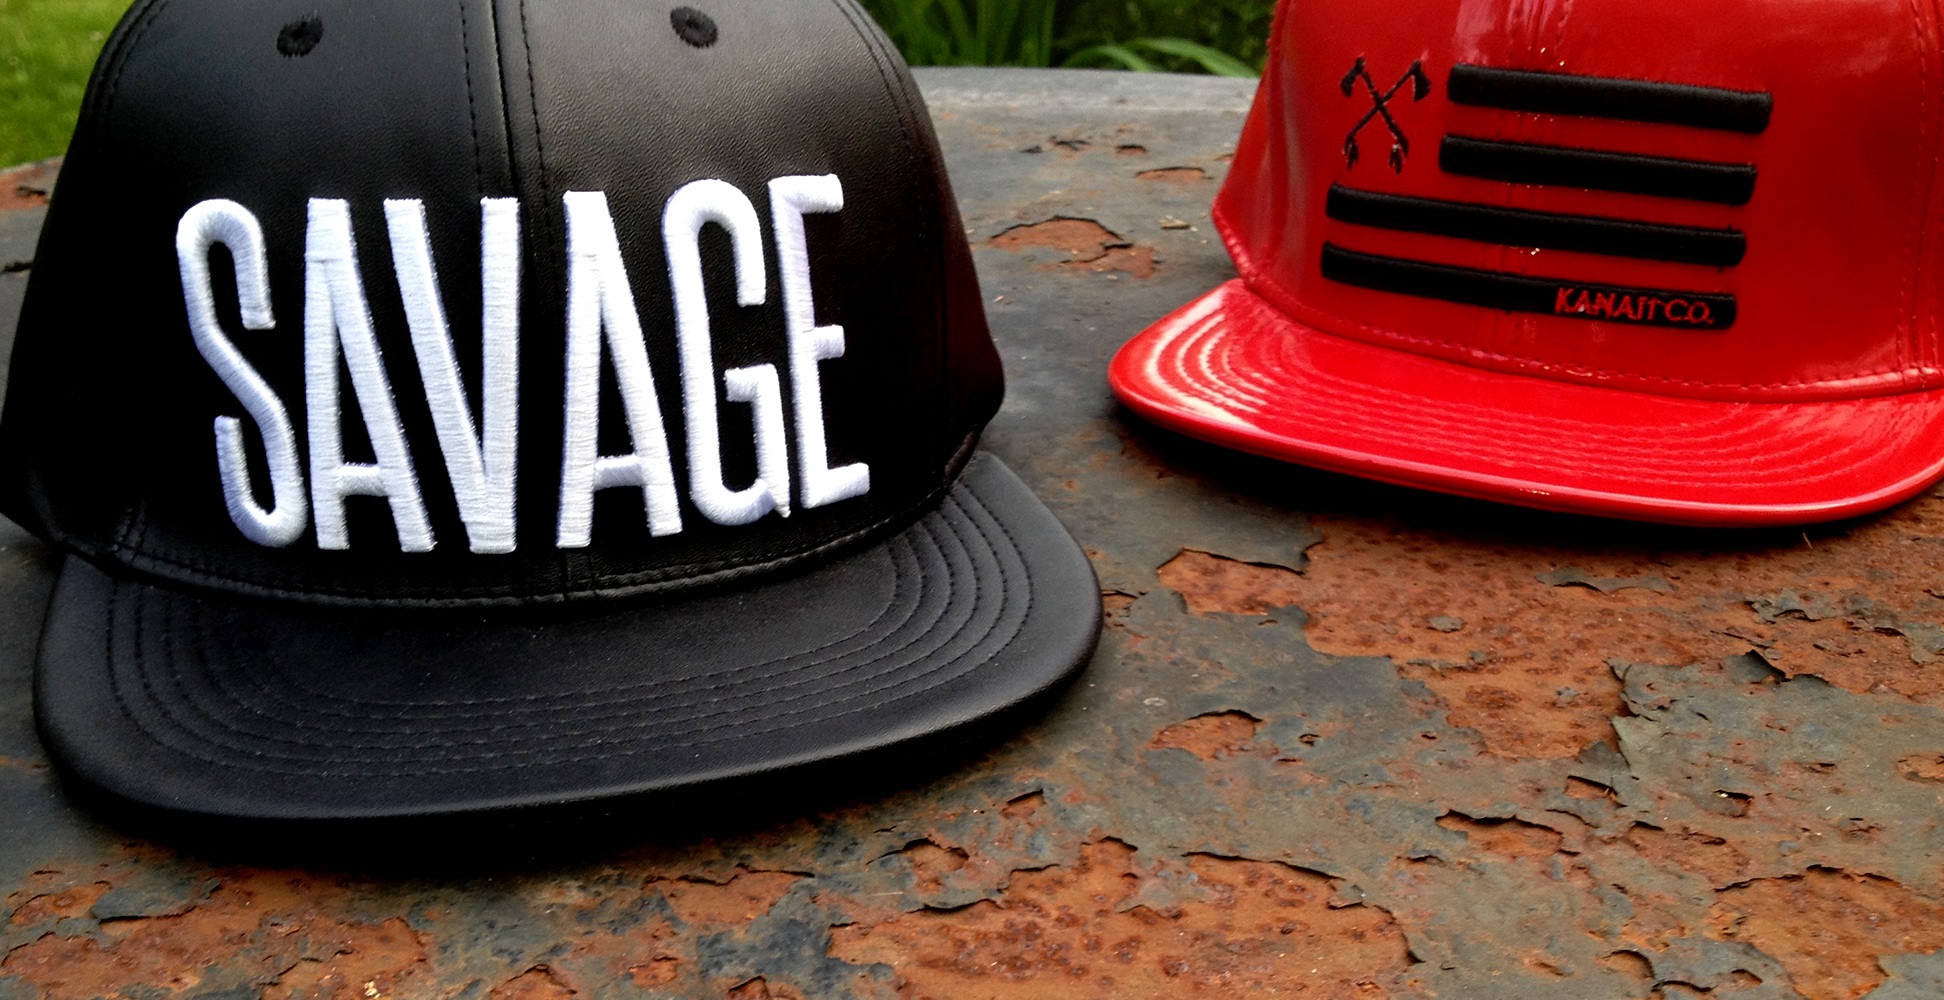
wheel, window, urban, store, red, ancient, hat, fashion, business, clothing, shopping, lifestyle, modern, headgear, clothing store, boutique, baseball cap, canada, cap, canadian, culture, history, commerce, tribal, clothes, retail, hats, warrior, savage, native american, retail store, automotive exterior, fashion accessory, personal protective equipment, football equipment and supplies, kanati, kanati co, kanati clothing